List of Latinised names

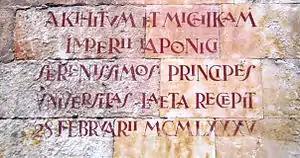
The University of Salamanca translated the name of the Japanese princes Akihito and Michiko as "Akihitus" and "Michika" for their 1985 visit.

In central European circles of academia and ecclesial writers, a specific practice of Latinisation arose during the 15th century with the rediscovery of ancient literature. Thereby writers would seek connection to the ancient writers by taking up surnames or international pen names. We encounter names that follow naming conventions of those ancient languages, especially Latin and Greek, so the occasional Greek names for the same function are also included here.